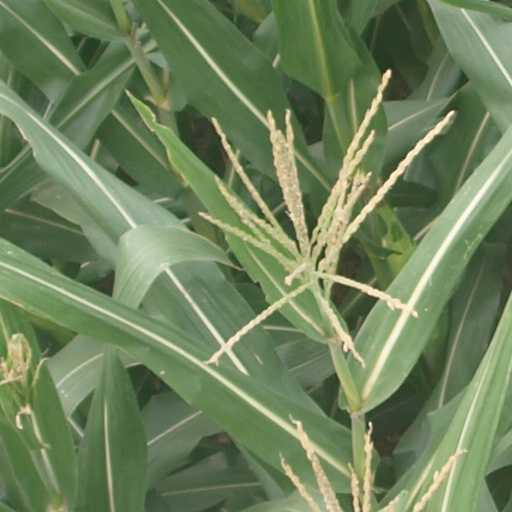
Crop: maize; corn